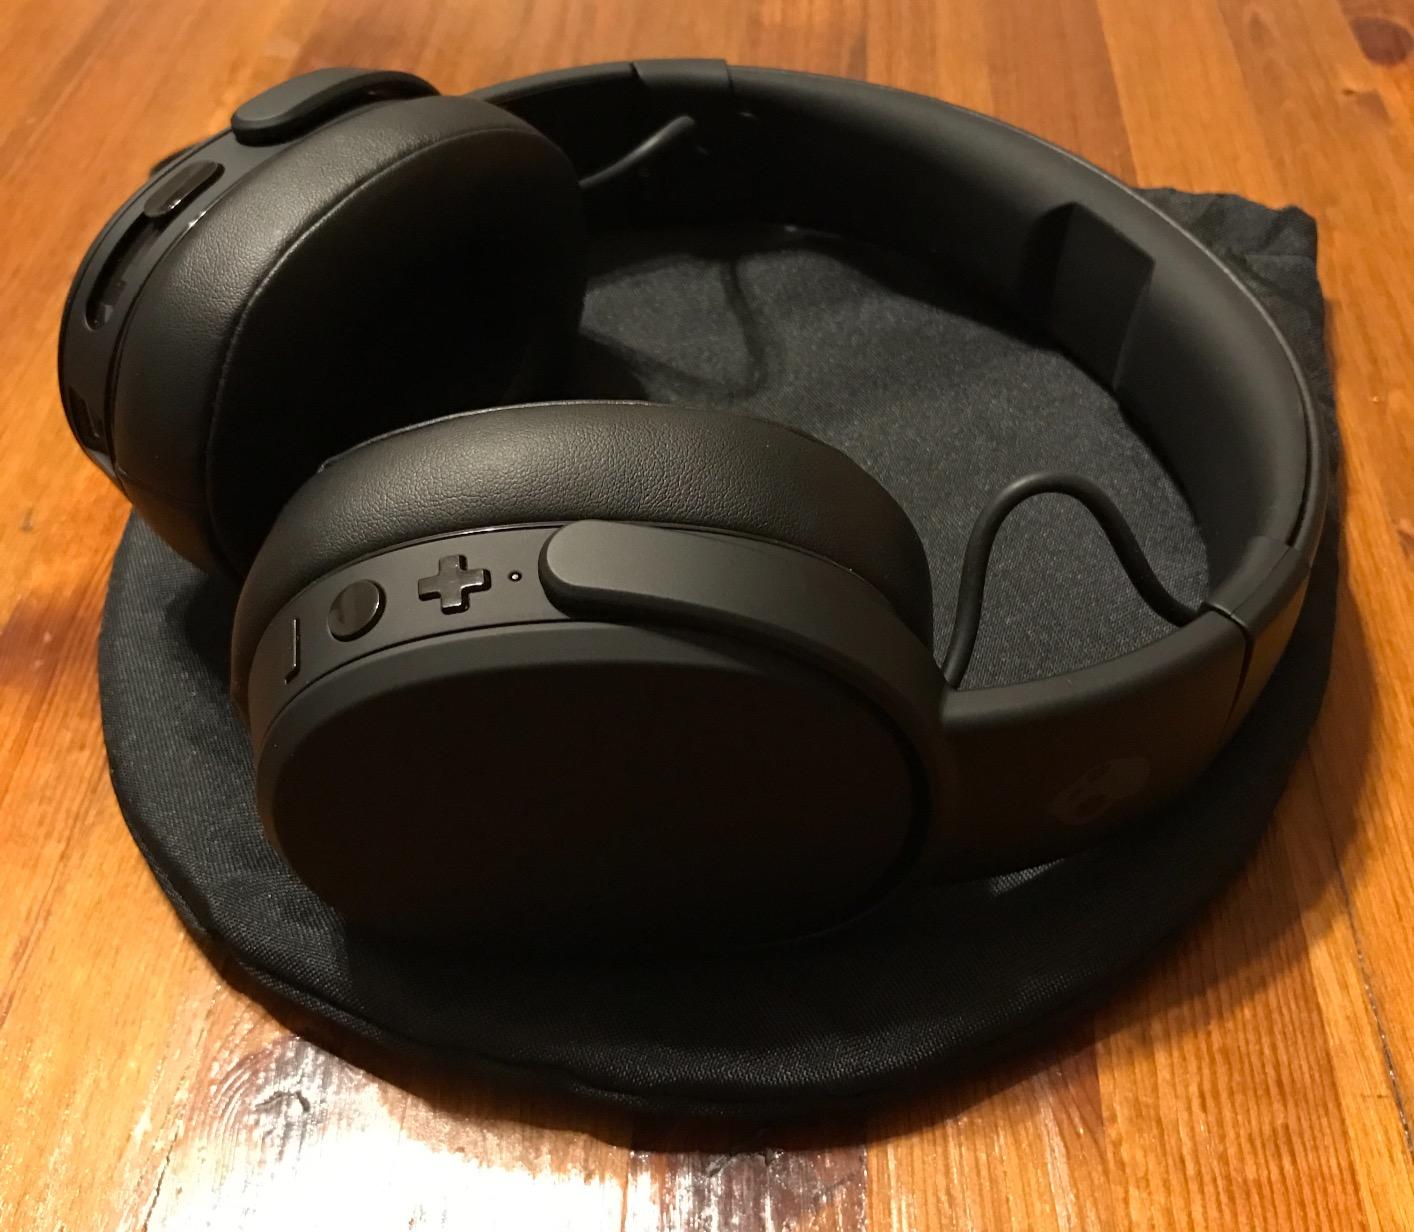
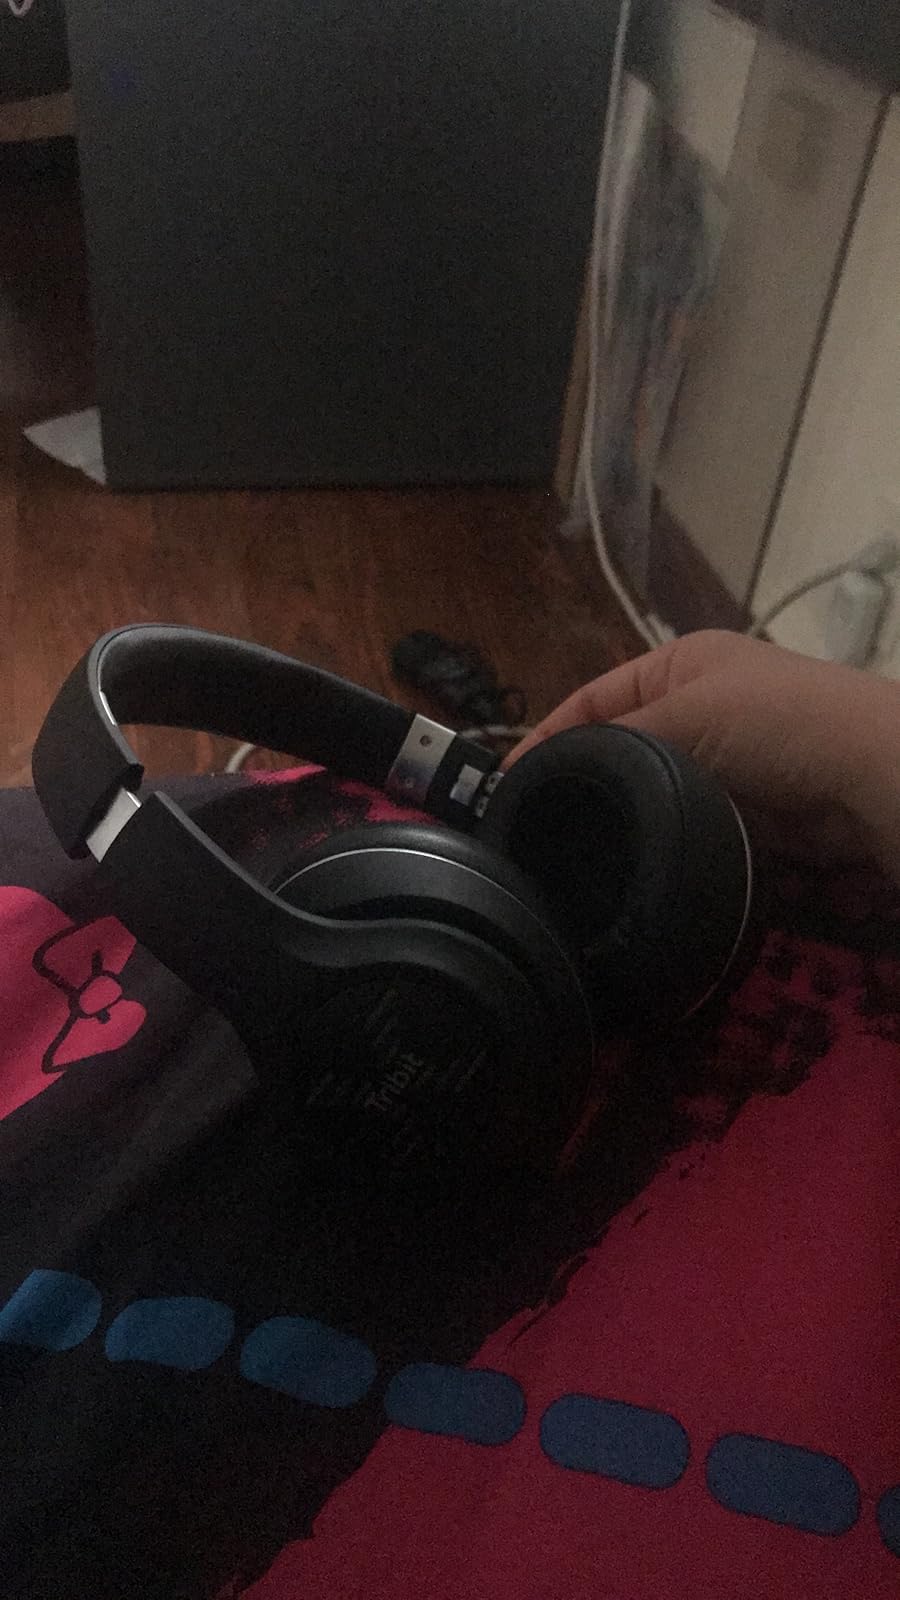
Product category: headphones
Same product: no